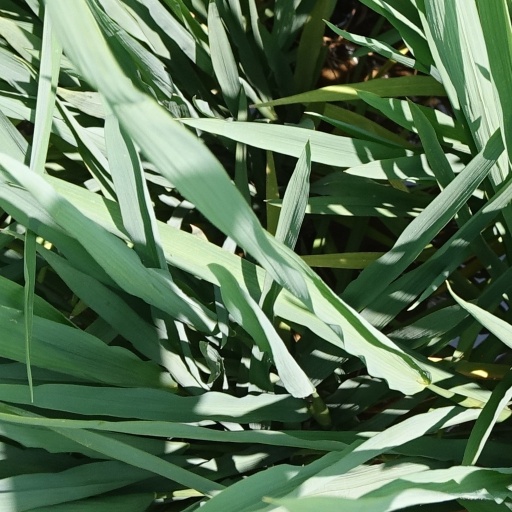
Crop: rice